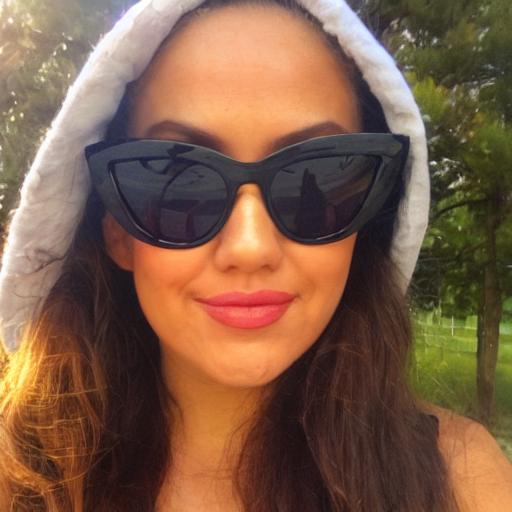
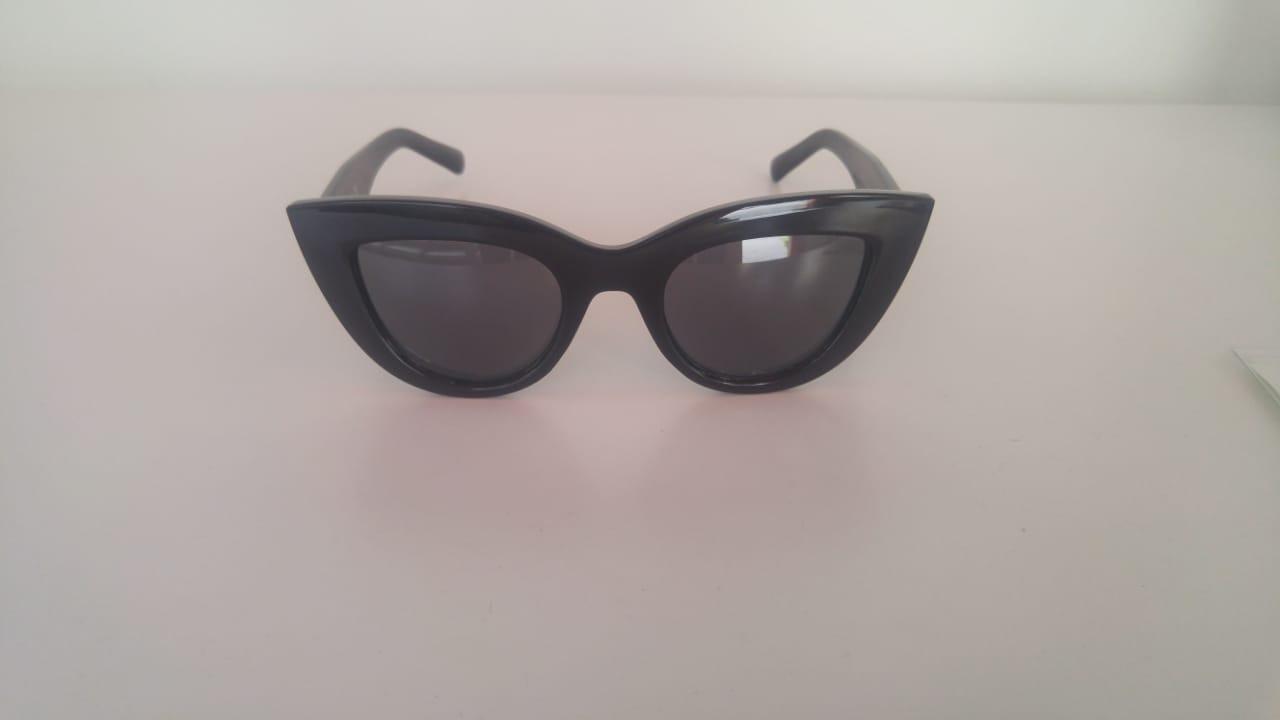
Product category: accessories_sunglasses
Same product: no